Sometent

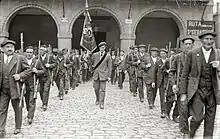
"Somatenes" leaving the Town Hall of Tolosa in 1927 during the dictatorship of Primo de Rivera.

It was reconstituted in 1855 by the large rural landowners, under the name "Sometent Armat de la Muntanya de Catalunya" and adopted the motto "Pau, pau i sempre pau" (in English: "peace, peace and always peace"). From then on, the sometent acquired the character of an auxiliary body of public order in rural areas, destined to protect the domains of large landowners. It was abolished again in the First Republic, but was reestablished shortly after to fight the Carlists in the Third Carlist War.